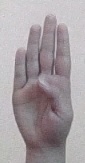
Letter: kaaf